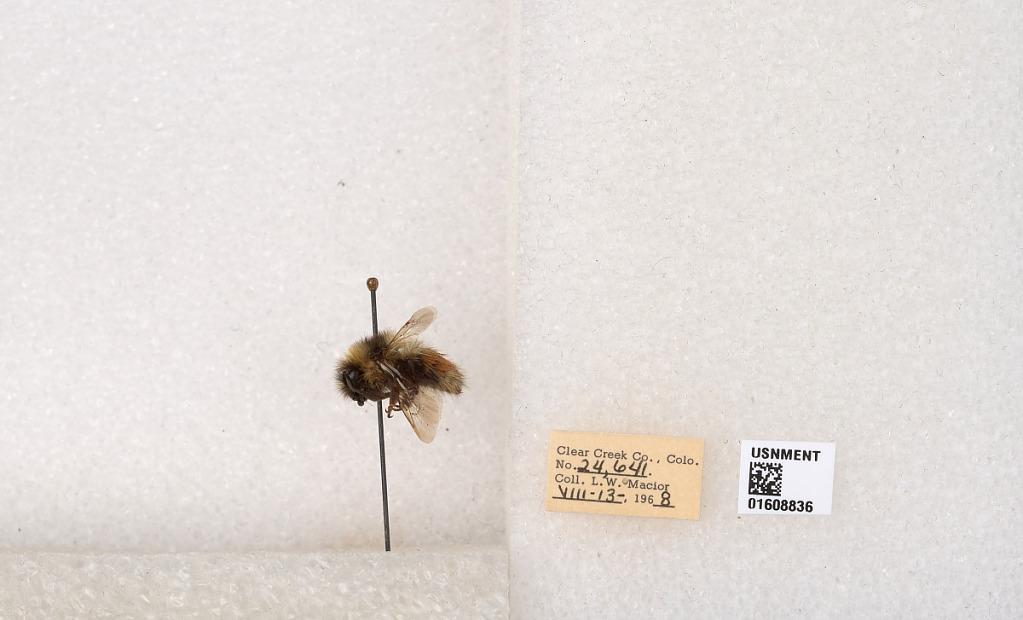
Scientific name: Bombus (Pyrobombus) sylvicola Kirby
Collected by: L. Macior
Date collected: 1968-8-13
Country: United States
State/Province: Colorado
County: Clear Creek
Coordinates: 39.6891, -105.644